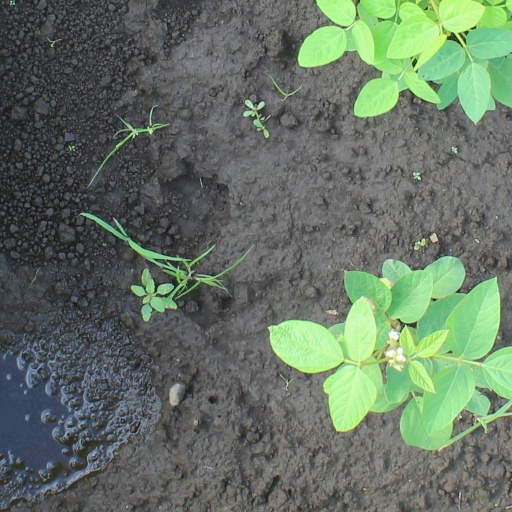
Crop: soybean